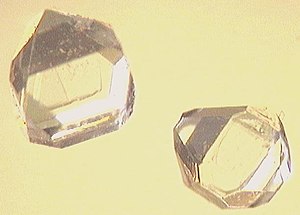
Krystal
Xylitol krystaller
Et krystal er et fast stof hvor de indgående atomer, molekyler eller ioner er ordnet i et gentagende mønster i alle rumlige dimensioner.